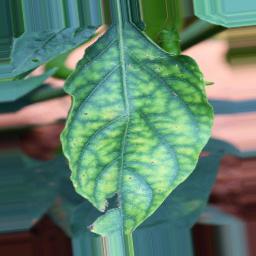
Label: nutritional